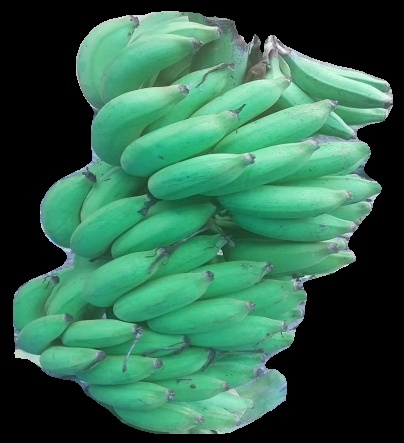
Variety: elakki-bale
Grade: grade2